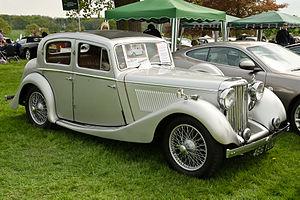
La Jaguar Mark IV est une gamme d'automobiles construites par Jaguar Cars de 1945 à 1949. Les voitures ont été commercialisées sous les noms Jaguar 1½ litre, Jaguar 2 ½ litre et Jaguar 3 ½ litre, le nom Mark IV étant appliqué rétrospectivement pour séparer ce modèle du successeur Mark V.